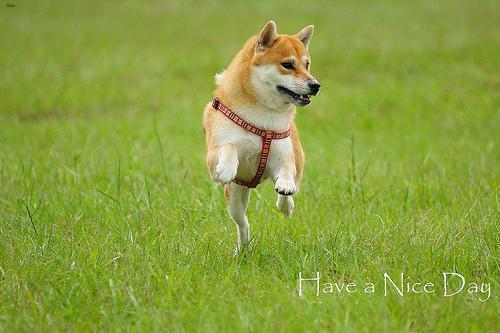
shiba inu